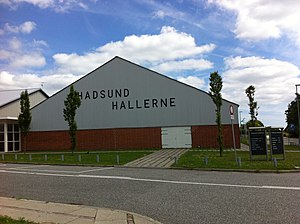
Hadsund Hallerne
Hadsund Idrætscenter
9560 Hadsund på Stadionvej
Hadsund Hallerne er et idrætskompleks med bl.a. fodboldstadion i Hadsund som er hjemsted for byens fodboldklub Serie 1 klubben Hadsund Boldklub. Idrætscenteret har en størelse på 4.933 m2 og er placeret tæt ved Hadsund Skole og nabo til idrætsanlæg, campingplads og vandrehjem.